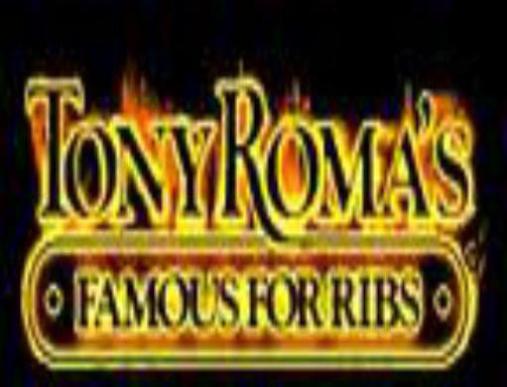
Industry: Food